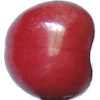
Label: Cherry 2